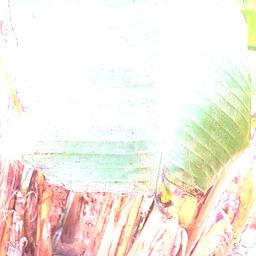
Label: MALBHOG LEAF